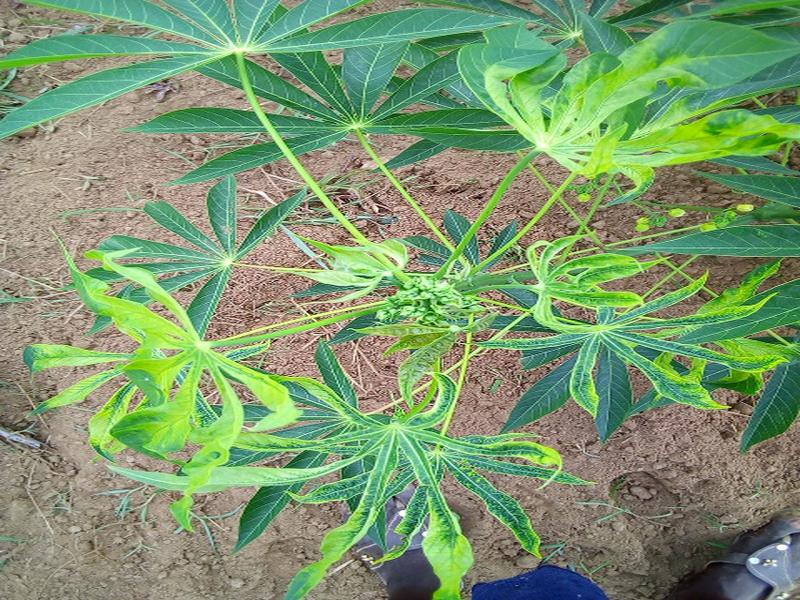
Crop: cassava
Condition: mosaic_disease